Volker Bertelmann

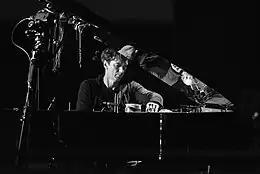
Hauschka during Denovali Swingfest 2015

On his 2011 album "Salon des Amateurs" Bertelmann collaborated with notable musicians such as Samuli Kosminen (Múm, Edea), Jeffrey Zeigler (ex Kronos Quartet), Pekka Kusisto, The band Múm, Nik Bartsch, Henrik Schwarz and Hilary Hahn, as well as Calexico's Joey Burns and John Convertino. These recordings were originally intended as a joint release with "Foreign Landscapes", whereby on the one hand the piano was going to be just one instrument among many, and on the other it was to be used primarily as a rhythm instrument. The recorded pieces did not fit together in the way Bertelmann had envisaged, however, so he decided to release the two albums separately. "Foreign Landscapes" represents a shift of focus away from the prepared piano as a solo instrument, while "Salon des Amateurs" signals a move towards a more strongly rhythmic approach.